Temporary crown

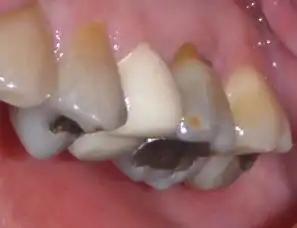
A temporary crown (white) on a tooth after endodontic therapy

A temporary crown (provisional crown, interim crown) is a temporary (short-term) crown used in dentistry. Like other interim restorations, it serves until a final (definitive) restoration can be inserted. Usually the temporary crown is constructed from acrylic resins (monomethacrylate-based/polymethacrylate-based) or, chemical-cure/light cure composite (dimethacrylate-based), although alternative systems using aluminium crown forms are occasionally used. Temporary crowns function to protect the tooth, prevent teeth shifting, provide cosmetics, shape the gum tissue properly, and prevent sensitivity.